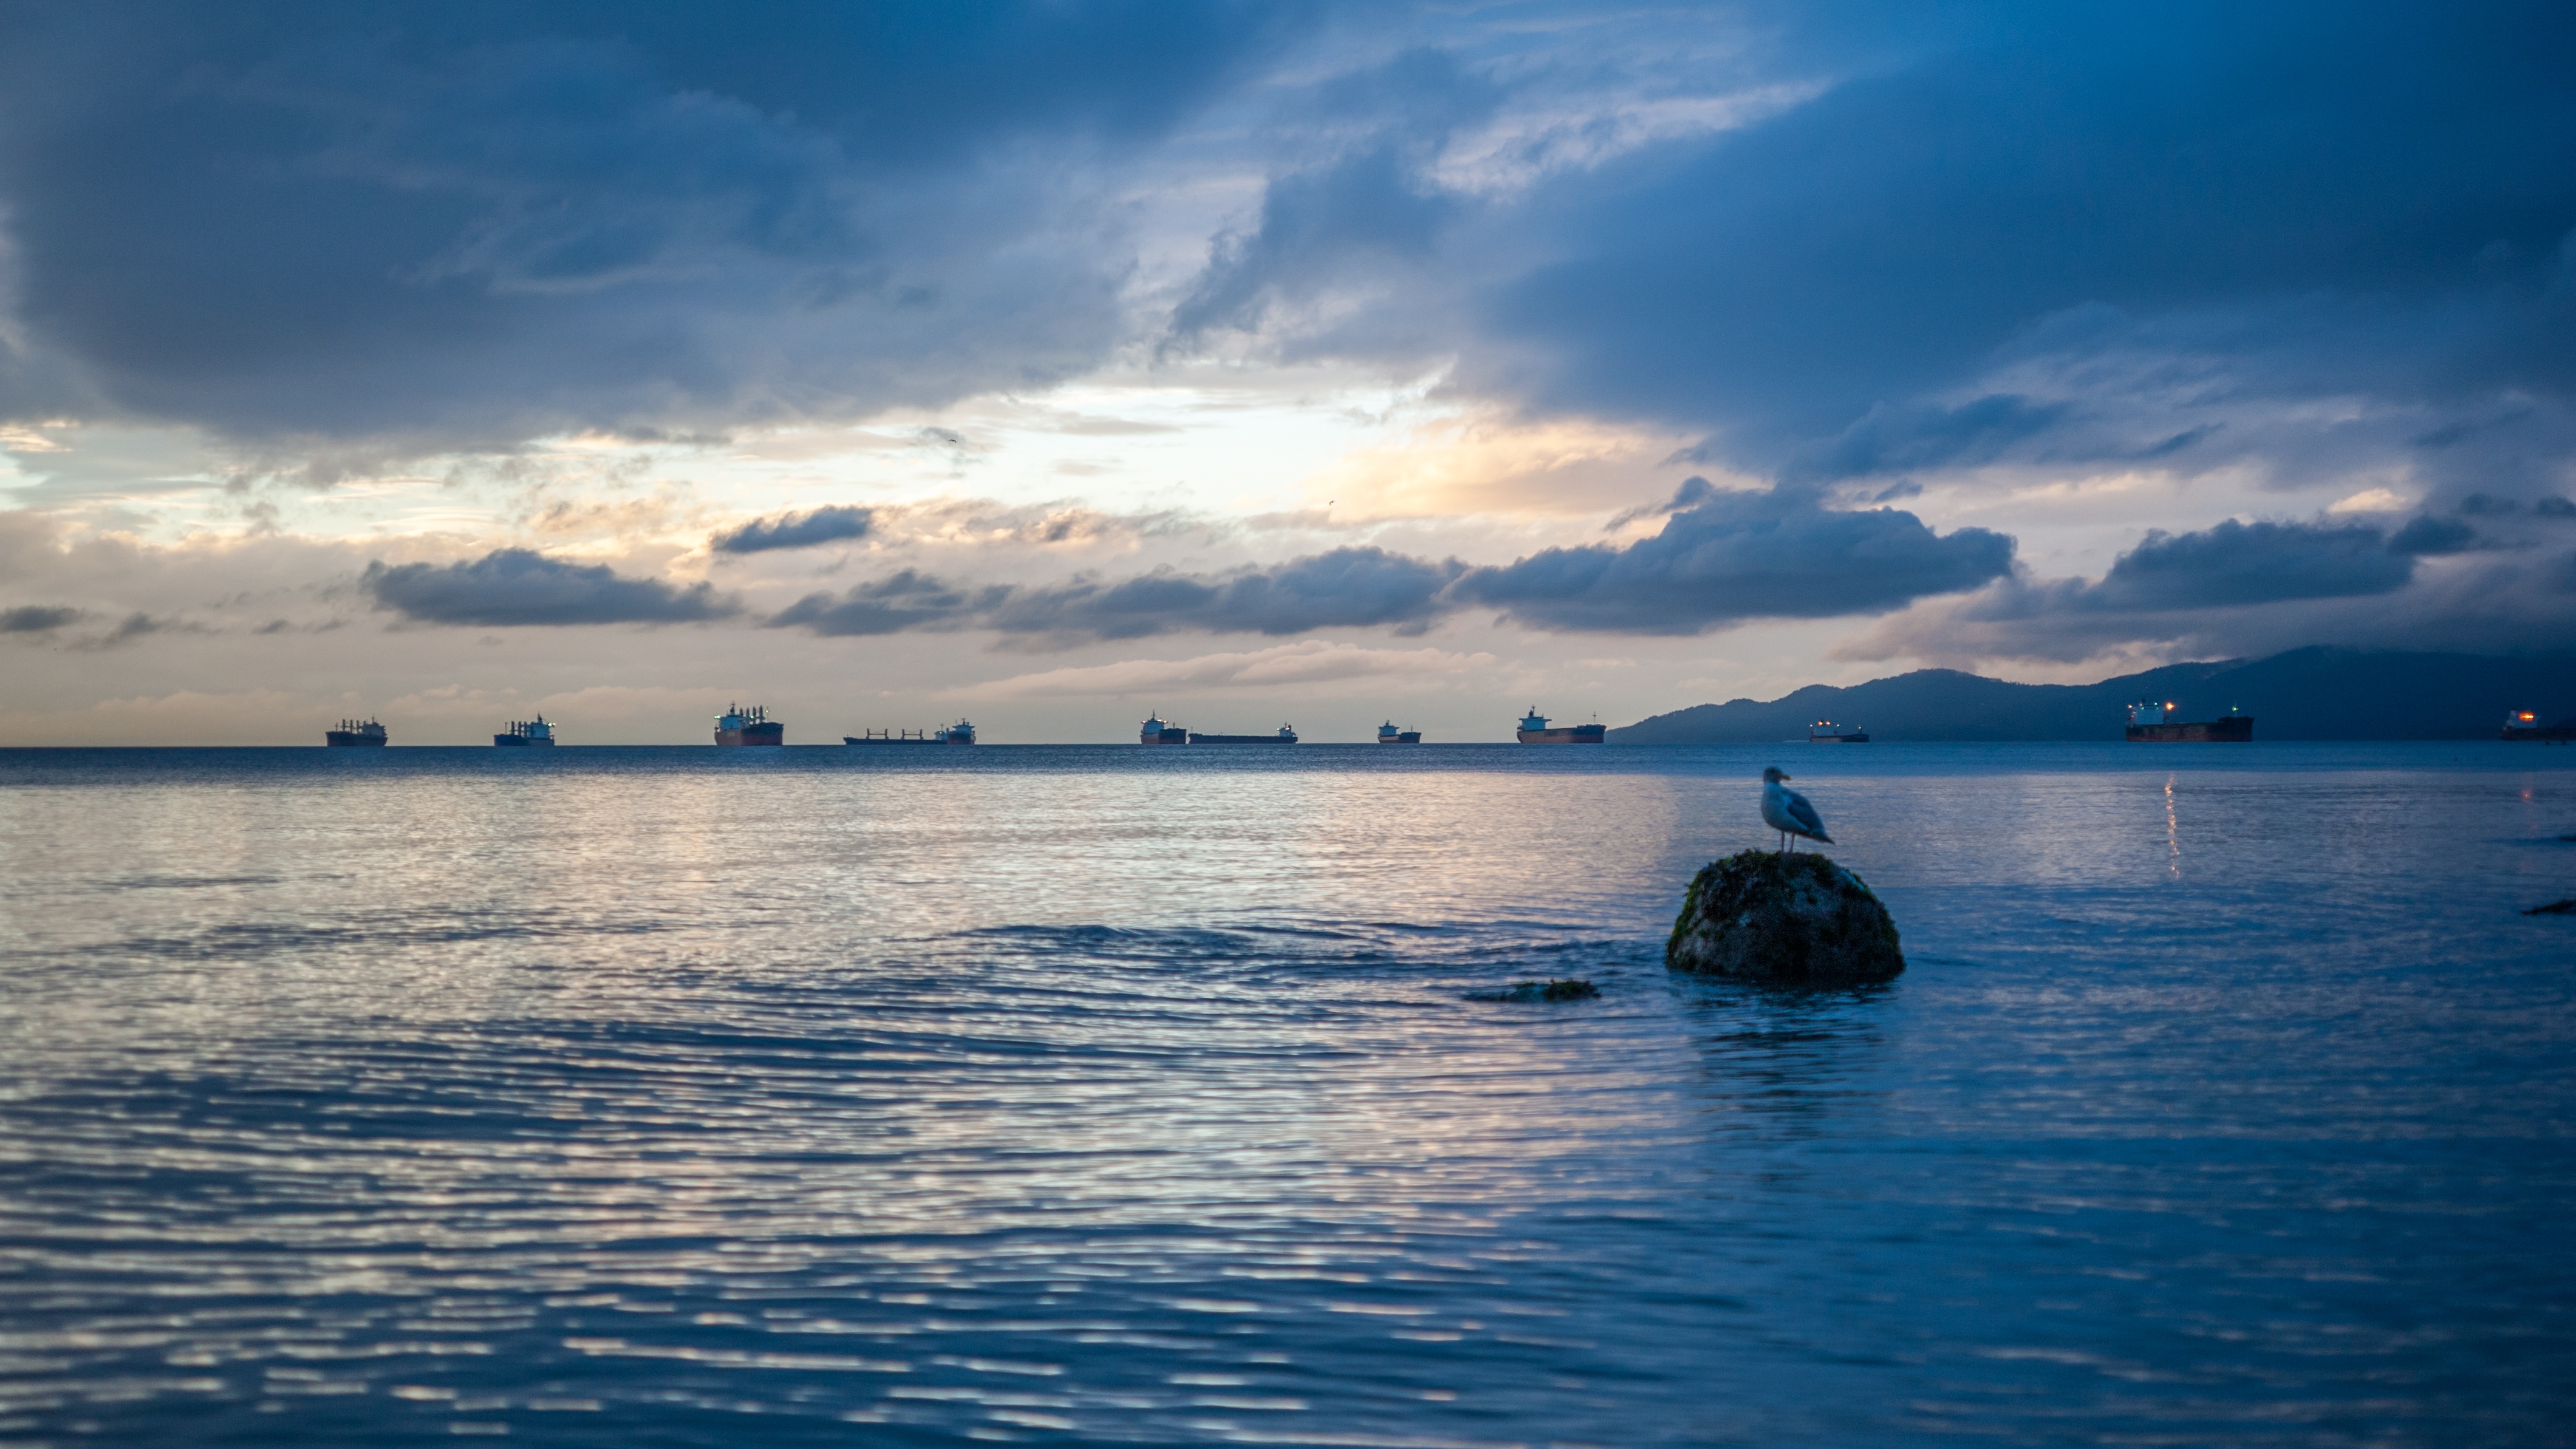
sea, coast, ocean, horizon, cloud, sky, sunrise, sunset, sunlight, morning, shore, lake, dawn, dusk, evening, reflection, vehicle, bay, body of water, loch